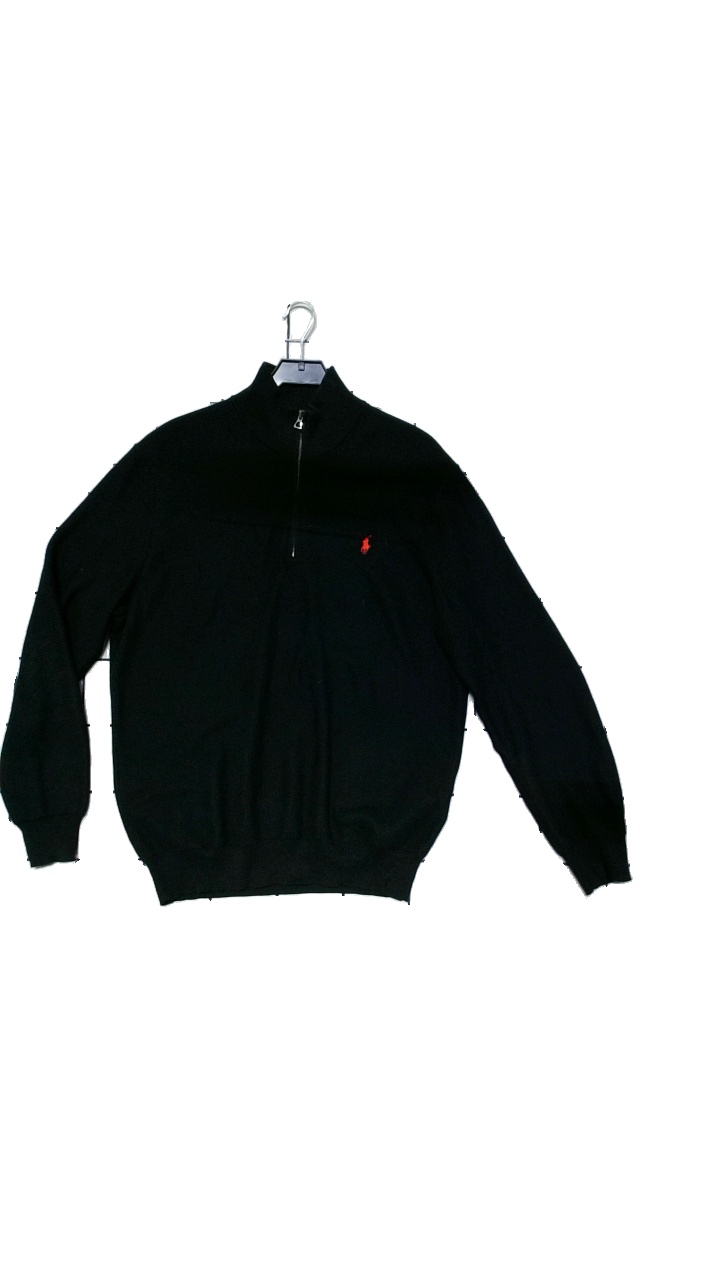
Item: Sweater (Men)
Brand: Polo
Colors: Black, Red
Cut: Regular
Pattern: Embroidered
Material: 100% cotton
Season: Autumn
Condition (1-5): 2
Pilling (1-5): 4
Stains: Minor
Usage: Reuse
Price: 100-150